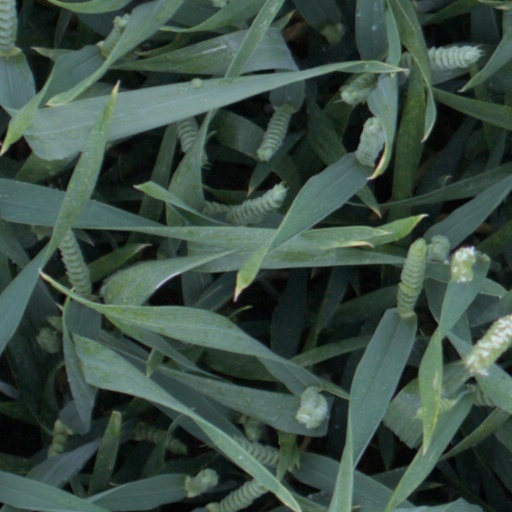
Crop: wheat